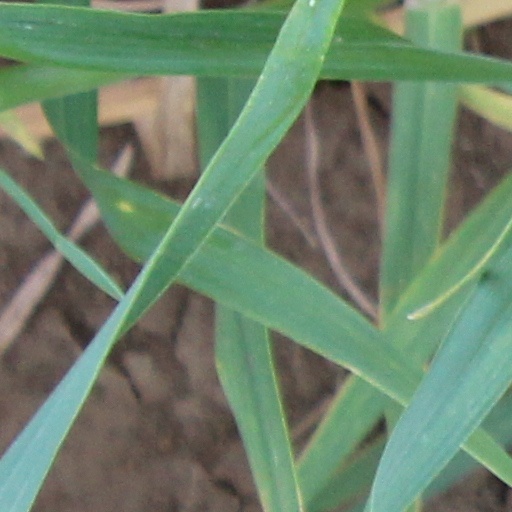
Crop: wheat